Green vehicle

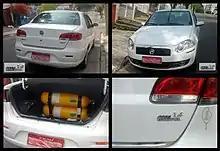
The Fiat Siena Tetrafuel 1.4 is a multifuel car designed to run as a flex-fuel on gasoline, or E20–E25 blend, or neat ethanol (E100); or to run as a bi-fuel with natural gas (CNG).

A conventional vehicle can become a greener vehicle by mixing in renewable fuels or using less carbon intensive fossil fuel. Typical gasoline-powered cars can tolerate up to 10% ethanol. Brazil manufactured cars that run on neat ethanol, though there were discontinued. Another available option is a flexible-fuel vehicle which allows any blend of gasoline and ethanol, up to 85% in North America and Europe, and up to 100% in Brazil. Another existing option is to convert a conventional gasoline-powered to allow the alternative use of CNG. Pakistan, Argentina, Brazil, Iran, India, Italy, and China have the largest fleets of natural gas vehicles in the world.